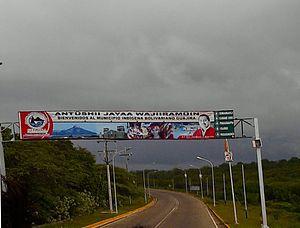
Indígena Bolivariano Guajira, également Guajira, anciennement Páez, est l'une des 21 municipalités de l'État de Zulia au Venezuela. Son chef-lieu est Sinamaica. En 2011, la population s'élève à 65 545 habitants.